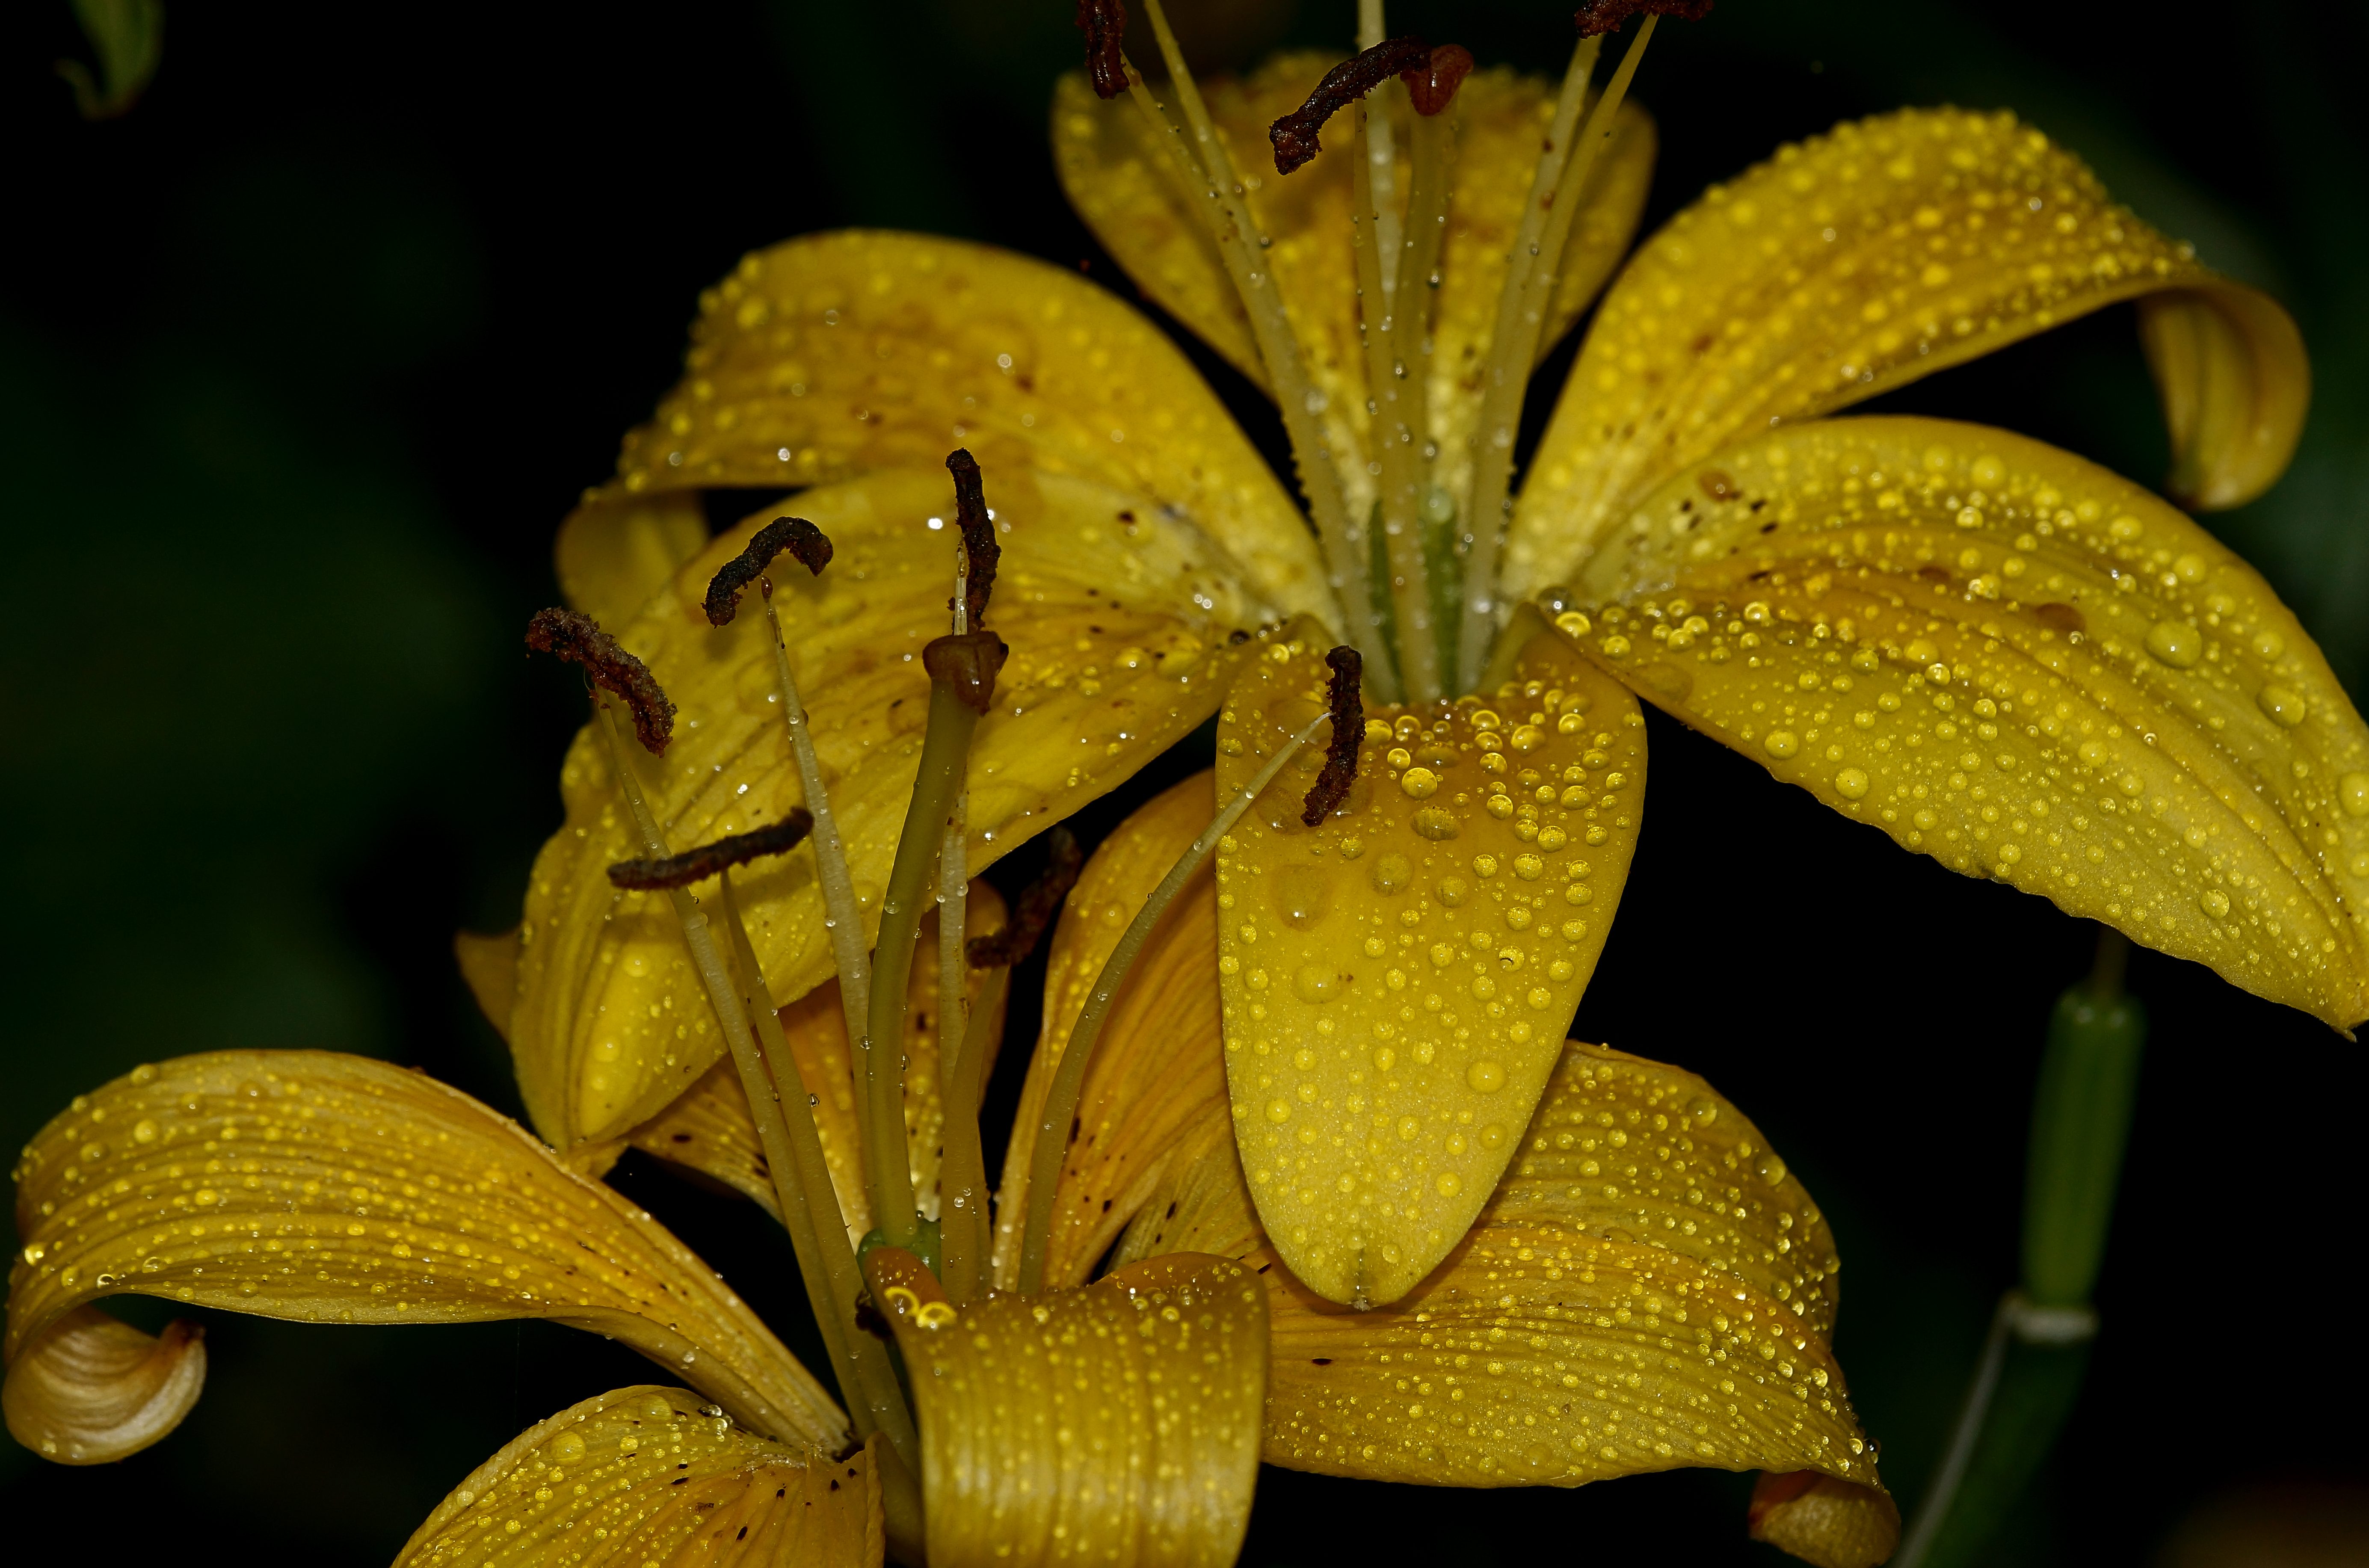
nature, plant, photography, leaf, flower, photo, macro, autumn, botany, yellow, flora, wildflower, flowers, close up, naturaleza, flores, lily, a77, g, ggl1, gaby1, xovesphoto, sonya77, xelodegalicia, sonya77v, tamron180mmmacro, macro photography, gabrielcoru a, flowering plant, plant stem, land plant